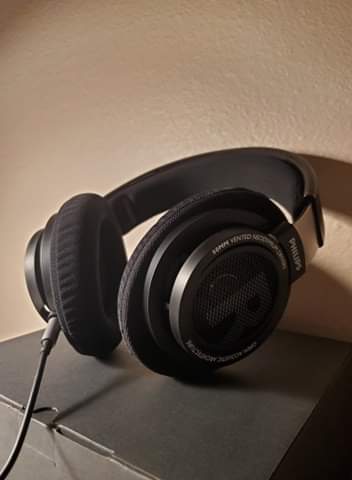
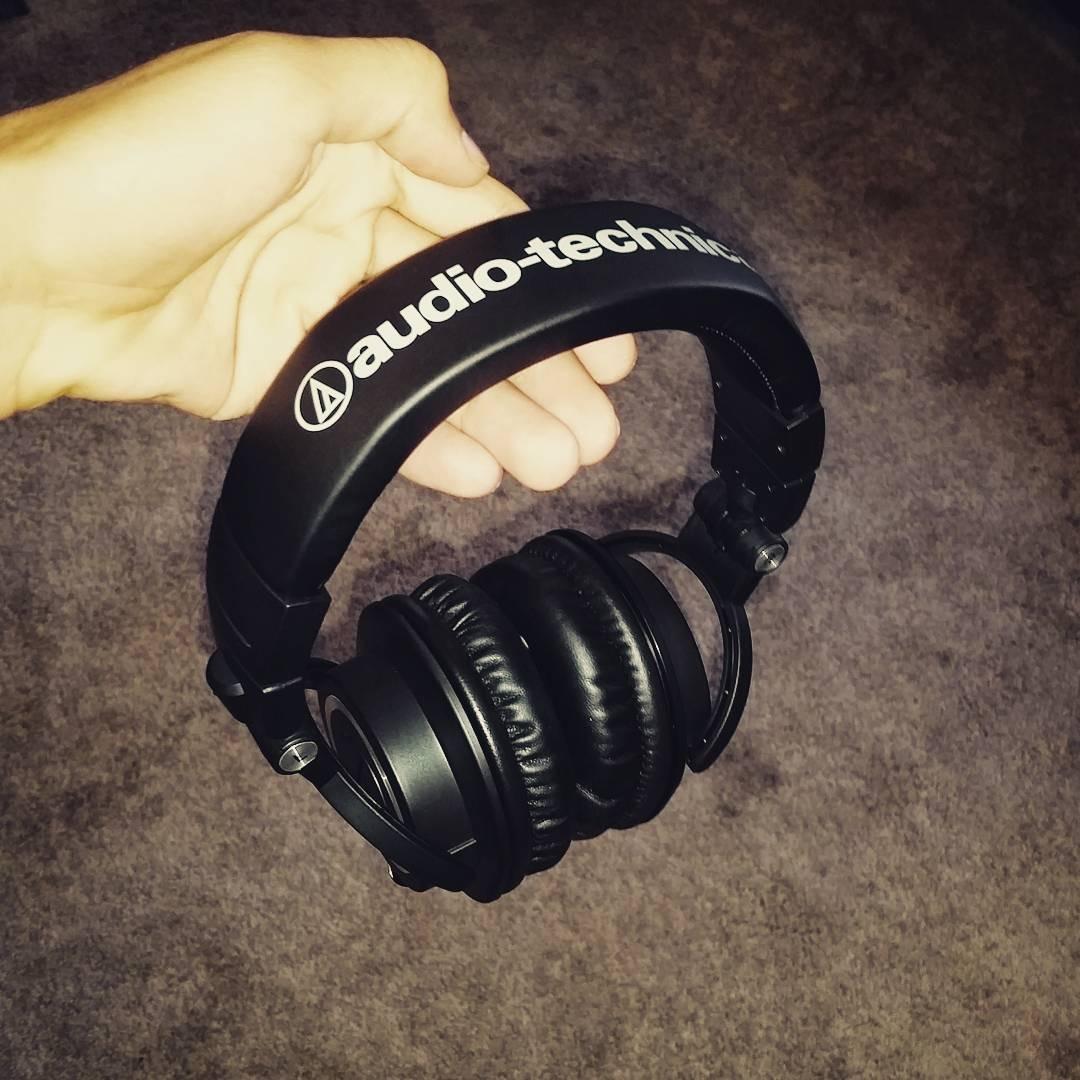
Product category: headphones
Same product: no